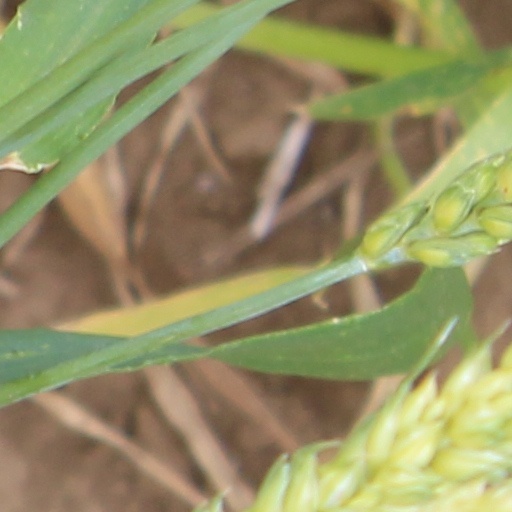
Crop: wheat